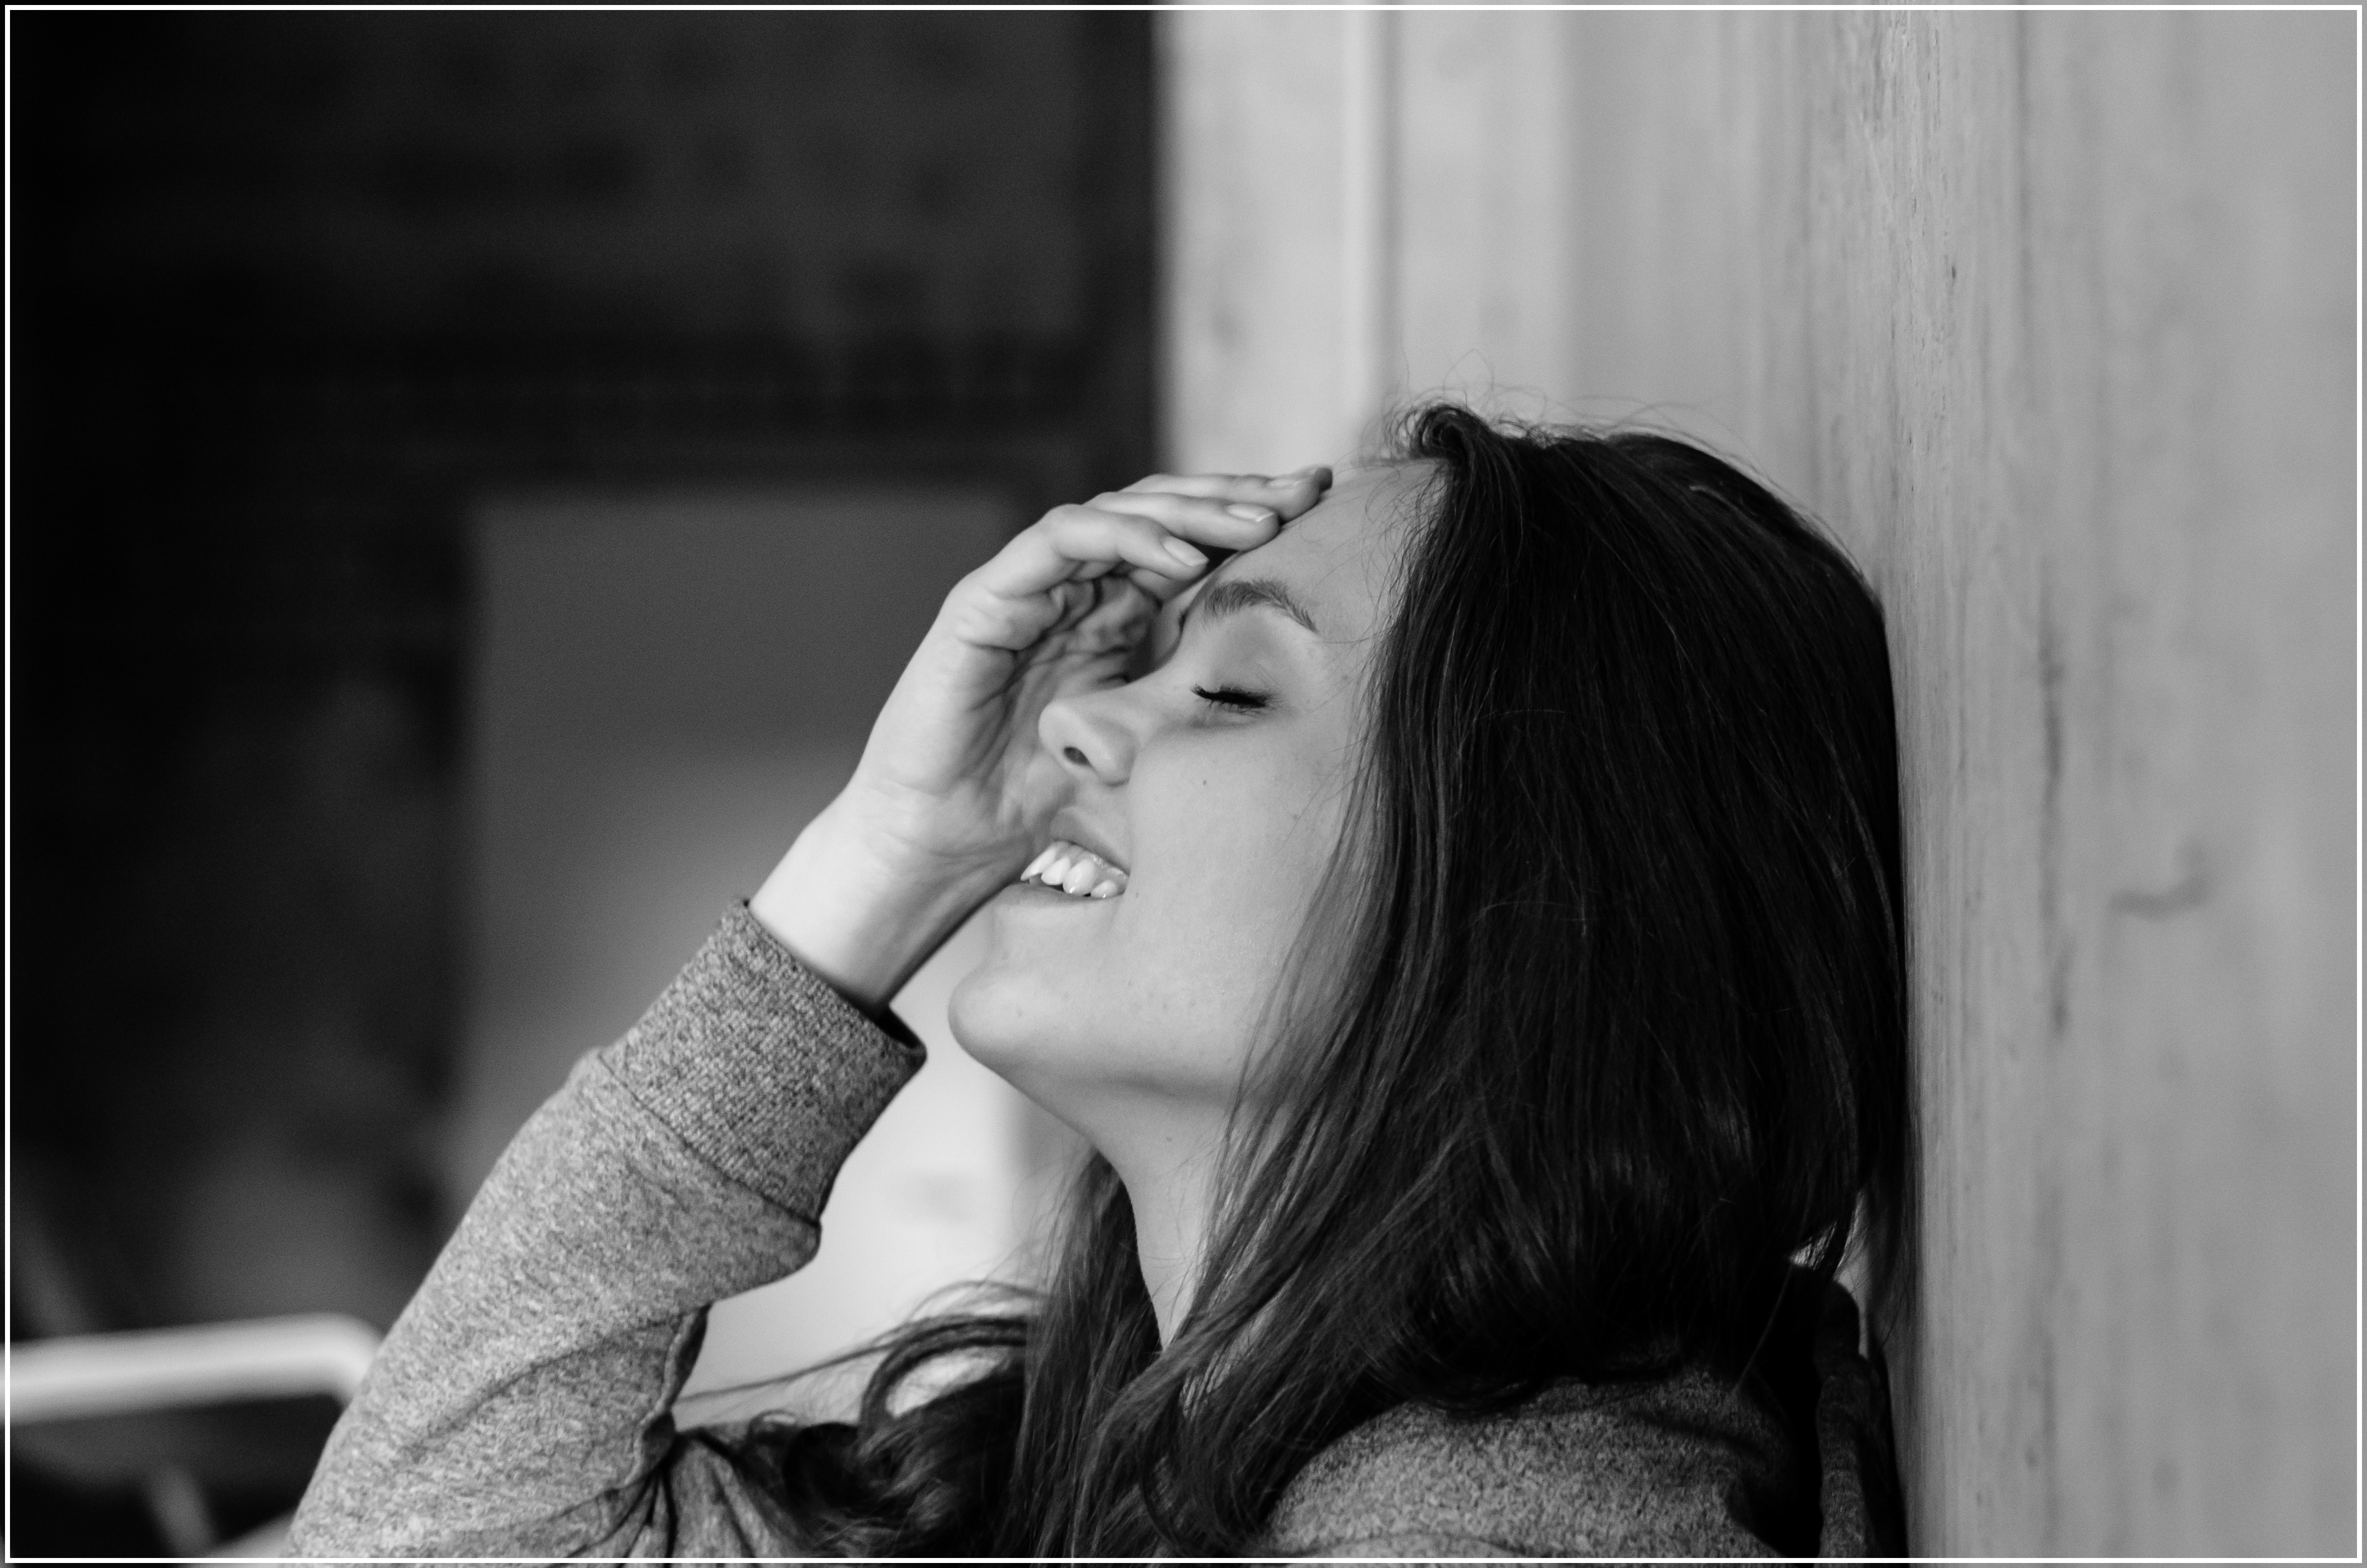
person, black and white, girl, woman, white, photography, portrait, model, black, monochrome, laugh, laughing, eye, photograph, beauty, emotion, interaction, photo shoot, monochrome photography, portrait photography